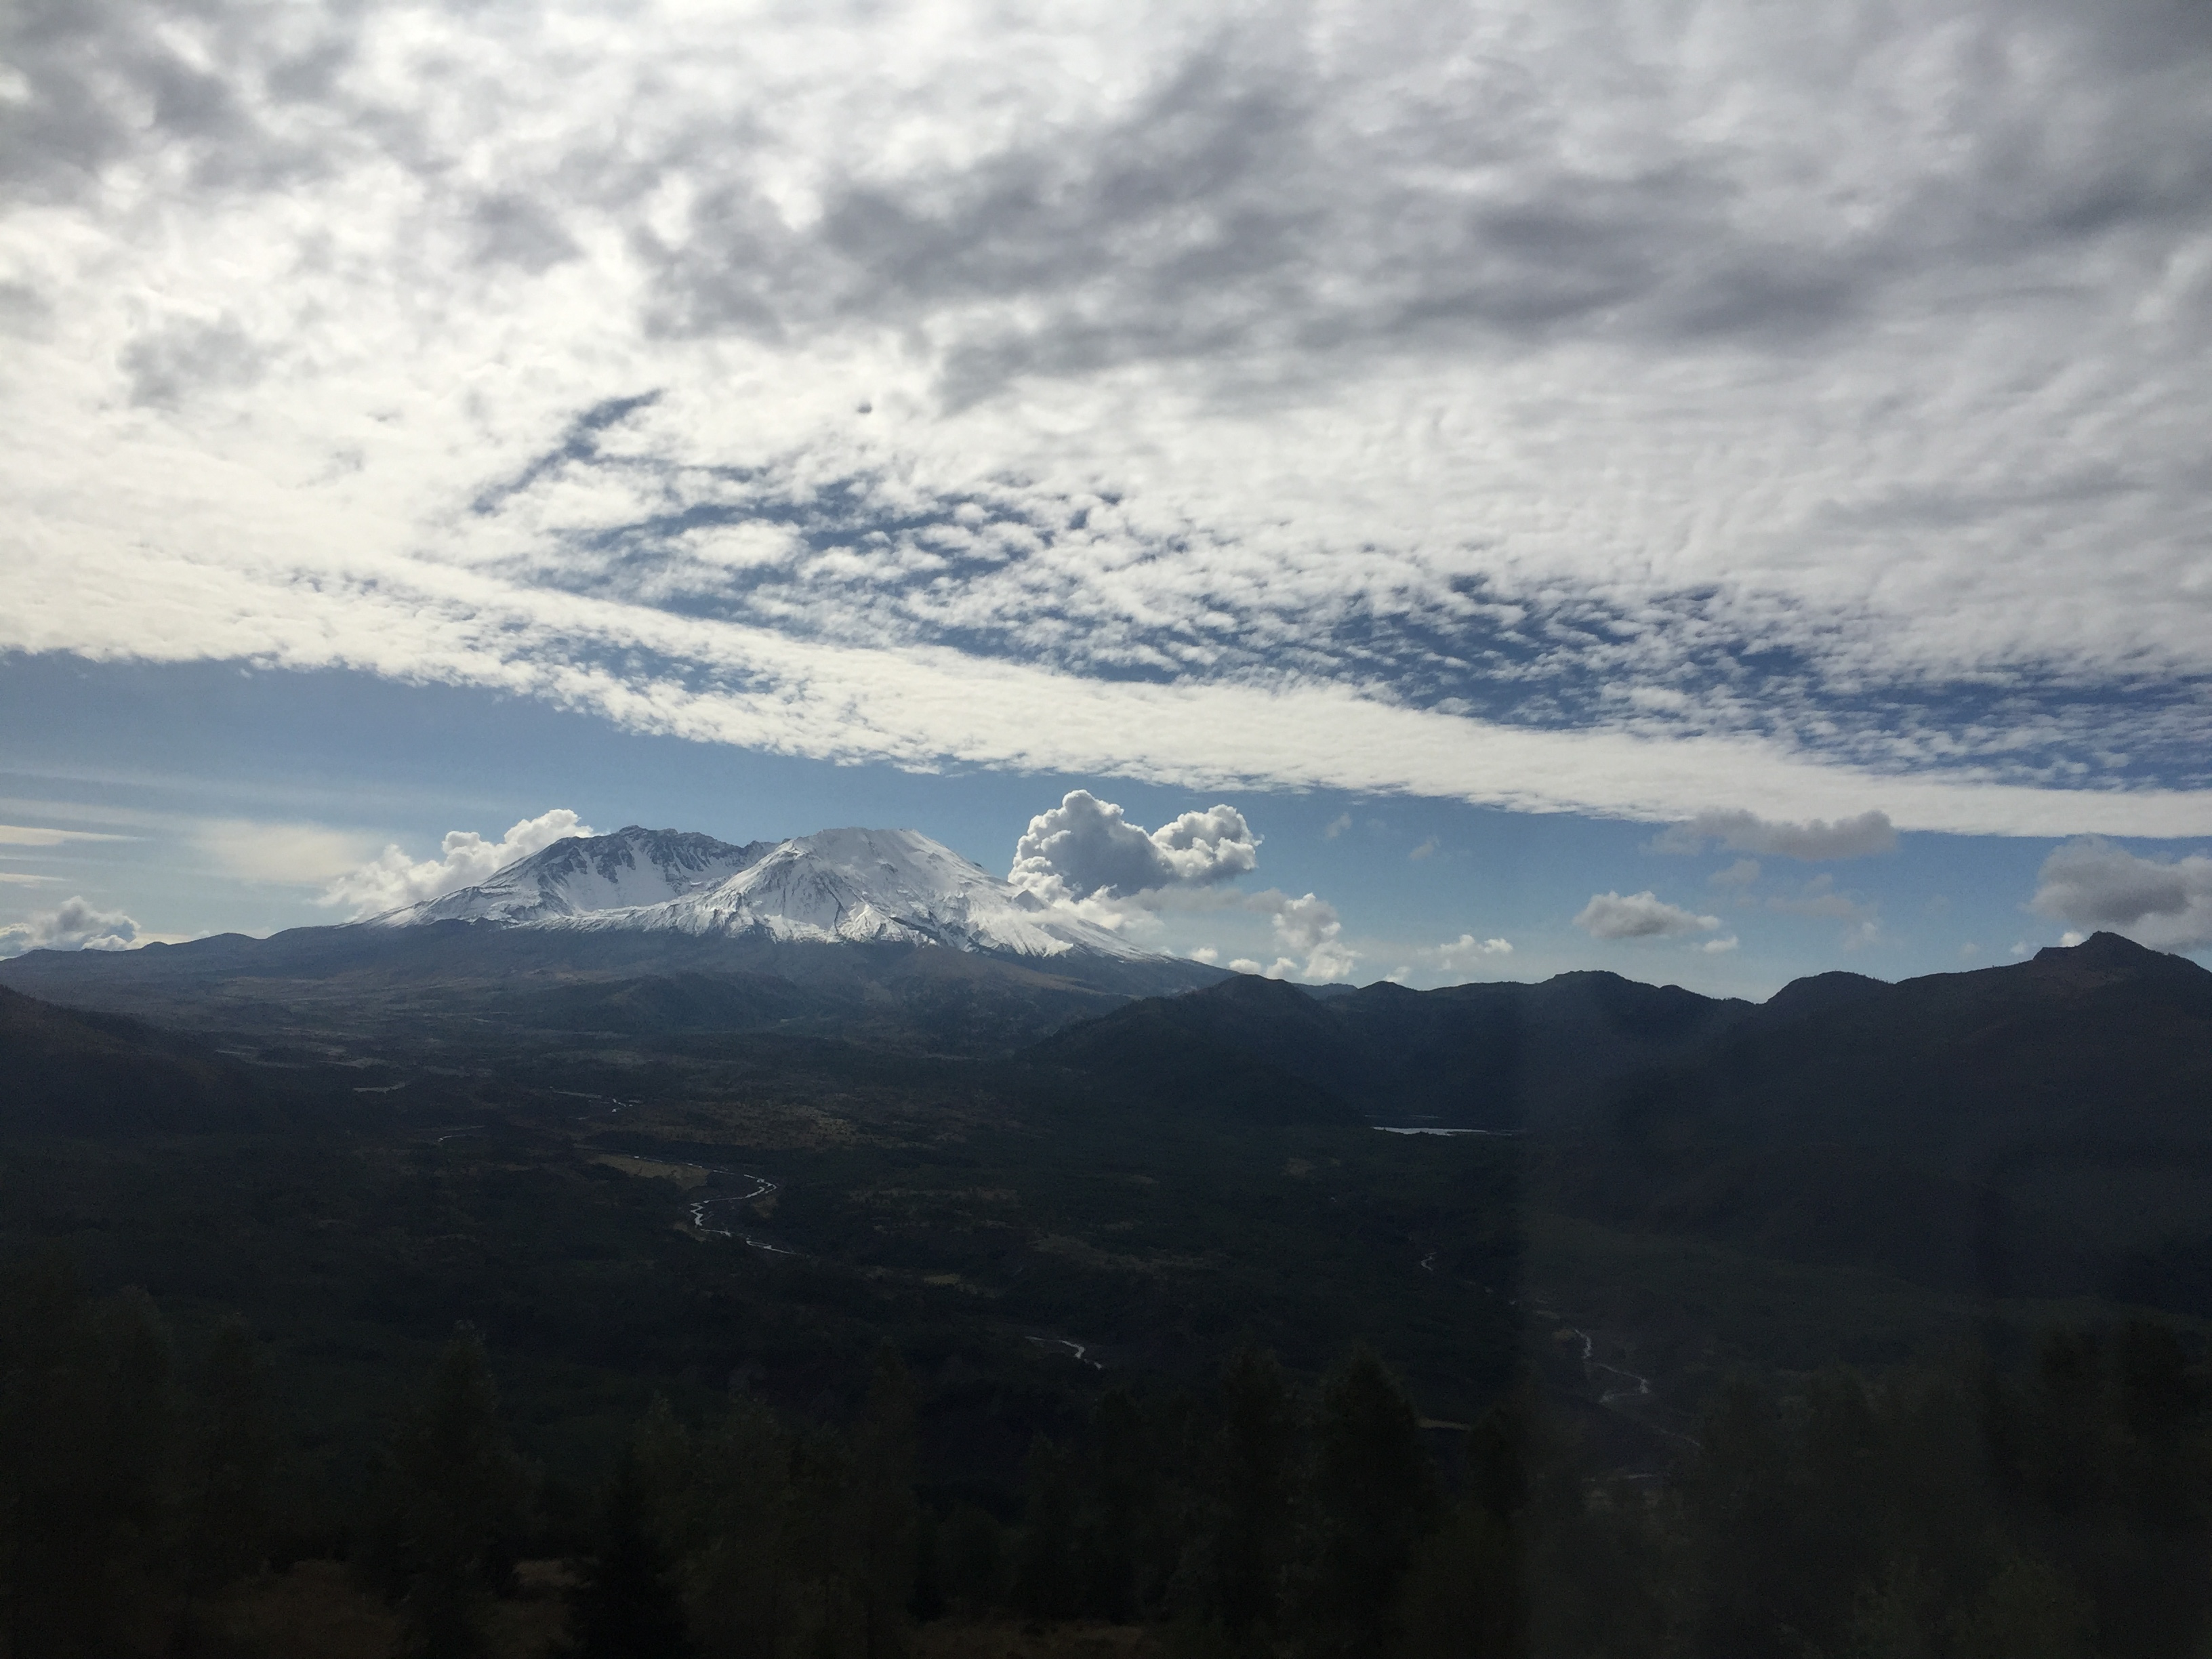
mountain, washington, sky, mountainous landforms, highland, cloud, mountain range, wilderness, natural landscape, ridge, atmospheric phenomenon, hill, hill station, fell, alps, tree, atmosphere, valley, horizon, landscape, massif, winter, summit, national park, snow, cumulus, mount scenery, meteorological phenomenon, road, sunlight, vacation, forest, city, terrain